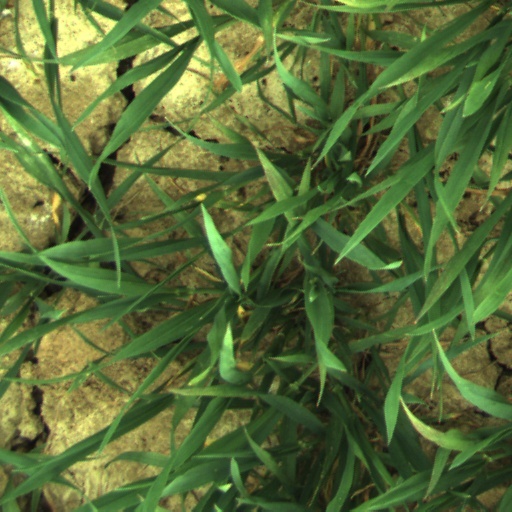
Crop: wheat